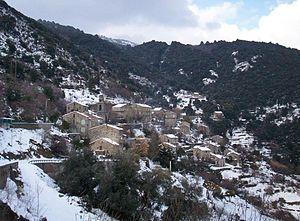
Le village de Cargiaca
Cargiaca est une commune française située dans la circonscription départementale de la Corse-du-Sud et le territoire de la collectivité de Corse. Le village appartient à la piève de Tallano, en Alta Rocca.